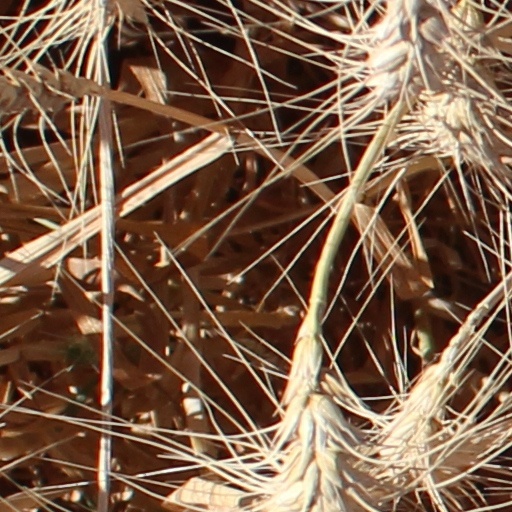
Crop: wheat